Marylake Carmelite Monastery

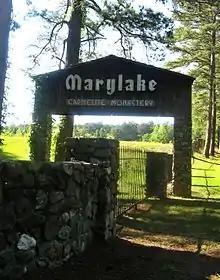
The sign by the entrance of the Marylake Carmelite Monastery.

The Marylake Carmelite Monastery is a monastery for men seeking to become members of the Discalced Carmelites, a Catholic mendicant order.